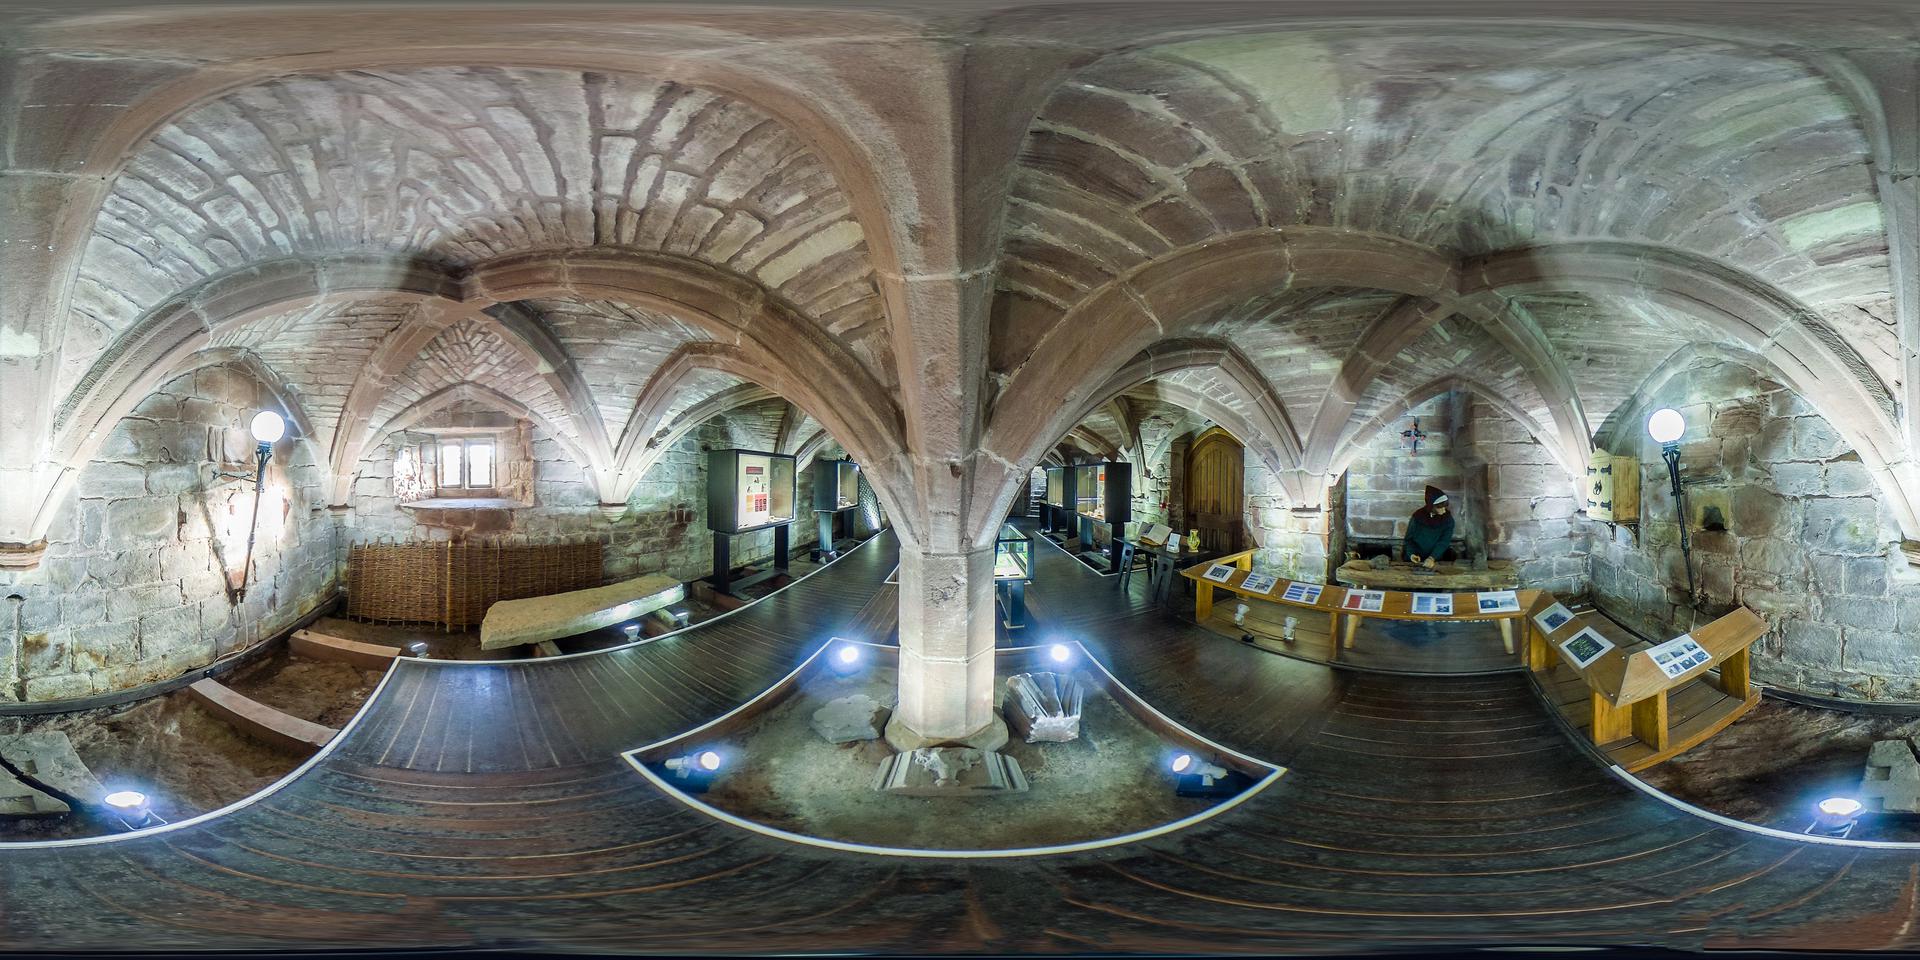
Referred object: person

Referred object: the central square stone pillar

Referred object: turn right, the mannequin behind the curved wooden display